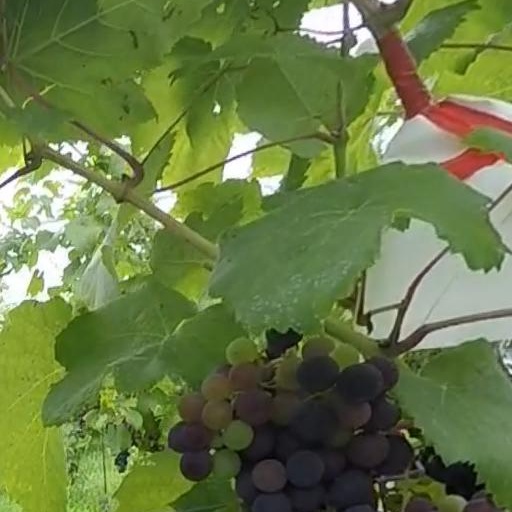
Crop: grape